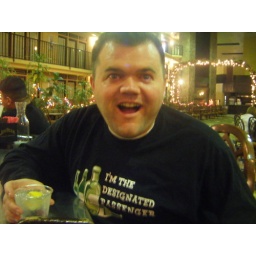
brad is sitting at the bar in the 5th season in amarillo texas (4)